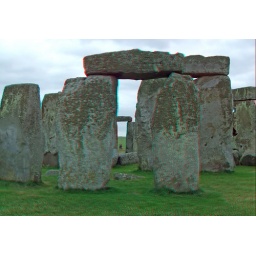
Stonehenge in anaglyph 3D stereo red cyan glasses needed